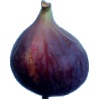
Label: fig